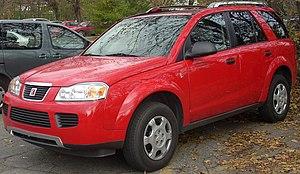
Le Saturn Vue est un véhicule de type SUV vendu dans la gamme Saturn, la plus petite marque américaine appartenant au géant General Motors. Commercialisé depuis la fin 2001 uniquement en Amérique du Nord, c'est le premier modèle Saturn dans la catégorie des trucks, autrement dit les monospaces, vans, SUV et autres 4x4. Il disparaitra fin 2010 avec la marque Saturn.